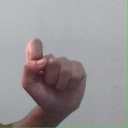
अक्षर: घ